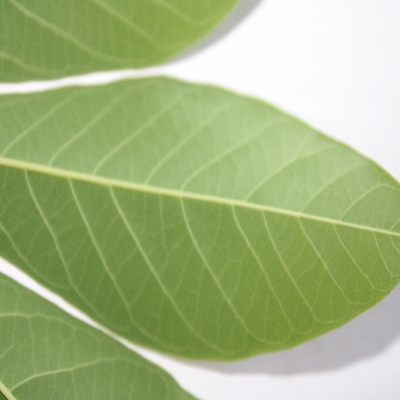
Crop: Cassava
Condition: healthy